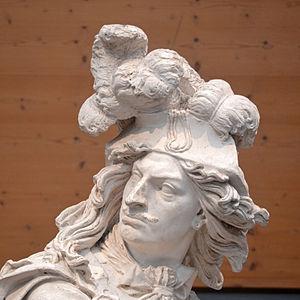
Détail de la statue représentant Louis, Grand Condé par le sculpteur David d'Angers (1817). Exposé dans la Galerie David d'Angers, Angers.
Louis II de Bourbon-Condé dit le Grand Condé, connu d'abord sous le titre de duc d'Enghien, né le 8 septembre 1621 à Paris et mort le 11 décembre 1686 à Fontainebleau, est un prince du sang français. Général français pendant la guerre de Trente Ans, il fut l'un des meneurs de la Fronde des princes.